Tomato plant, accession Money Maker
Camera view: bottom (45 deg); turntable rotation: 30 degrees
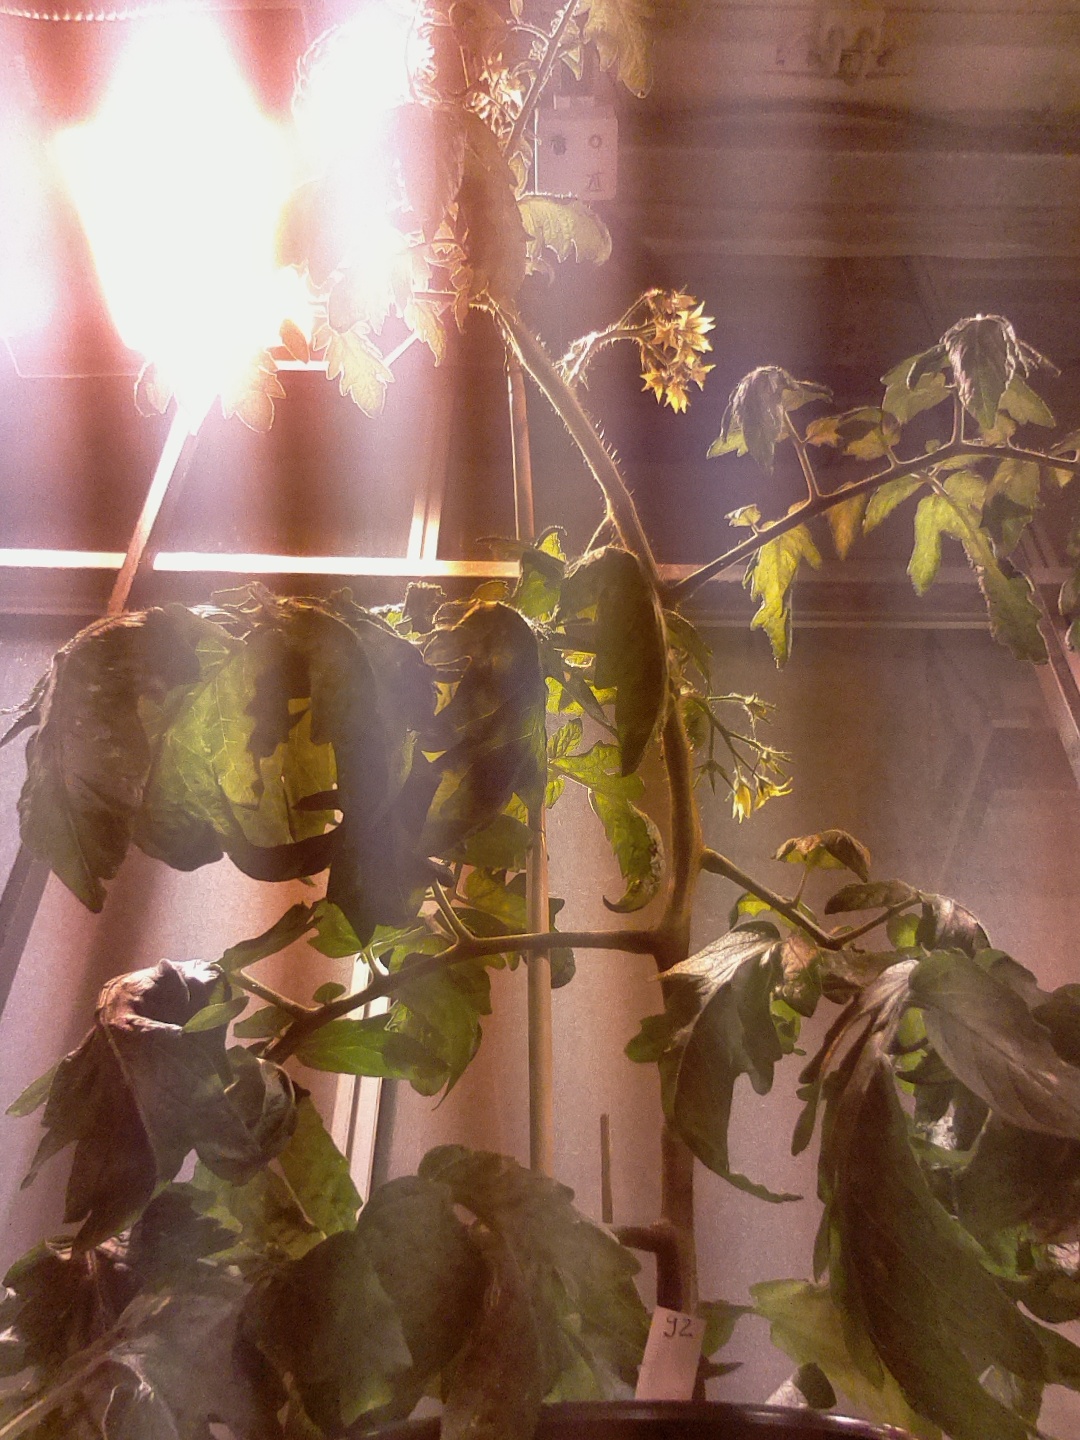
BBCH growth stage 70: Fruits at the main stem or branches visibles